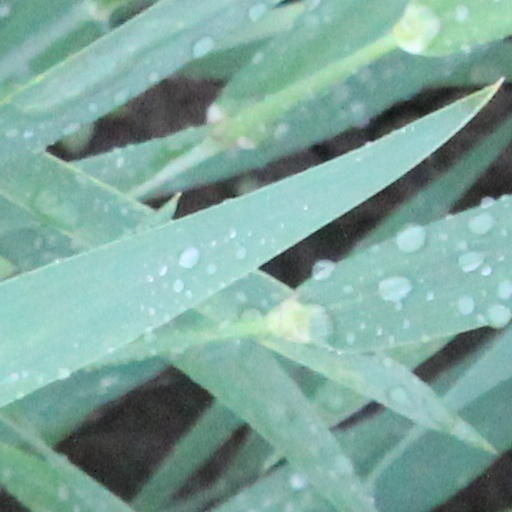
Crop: wheat